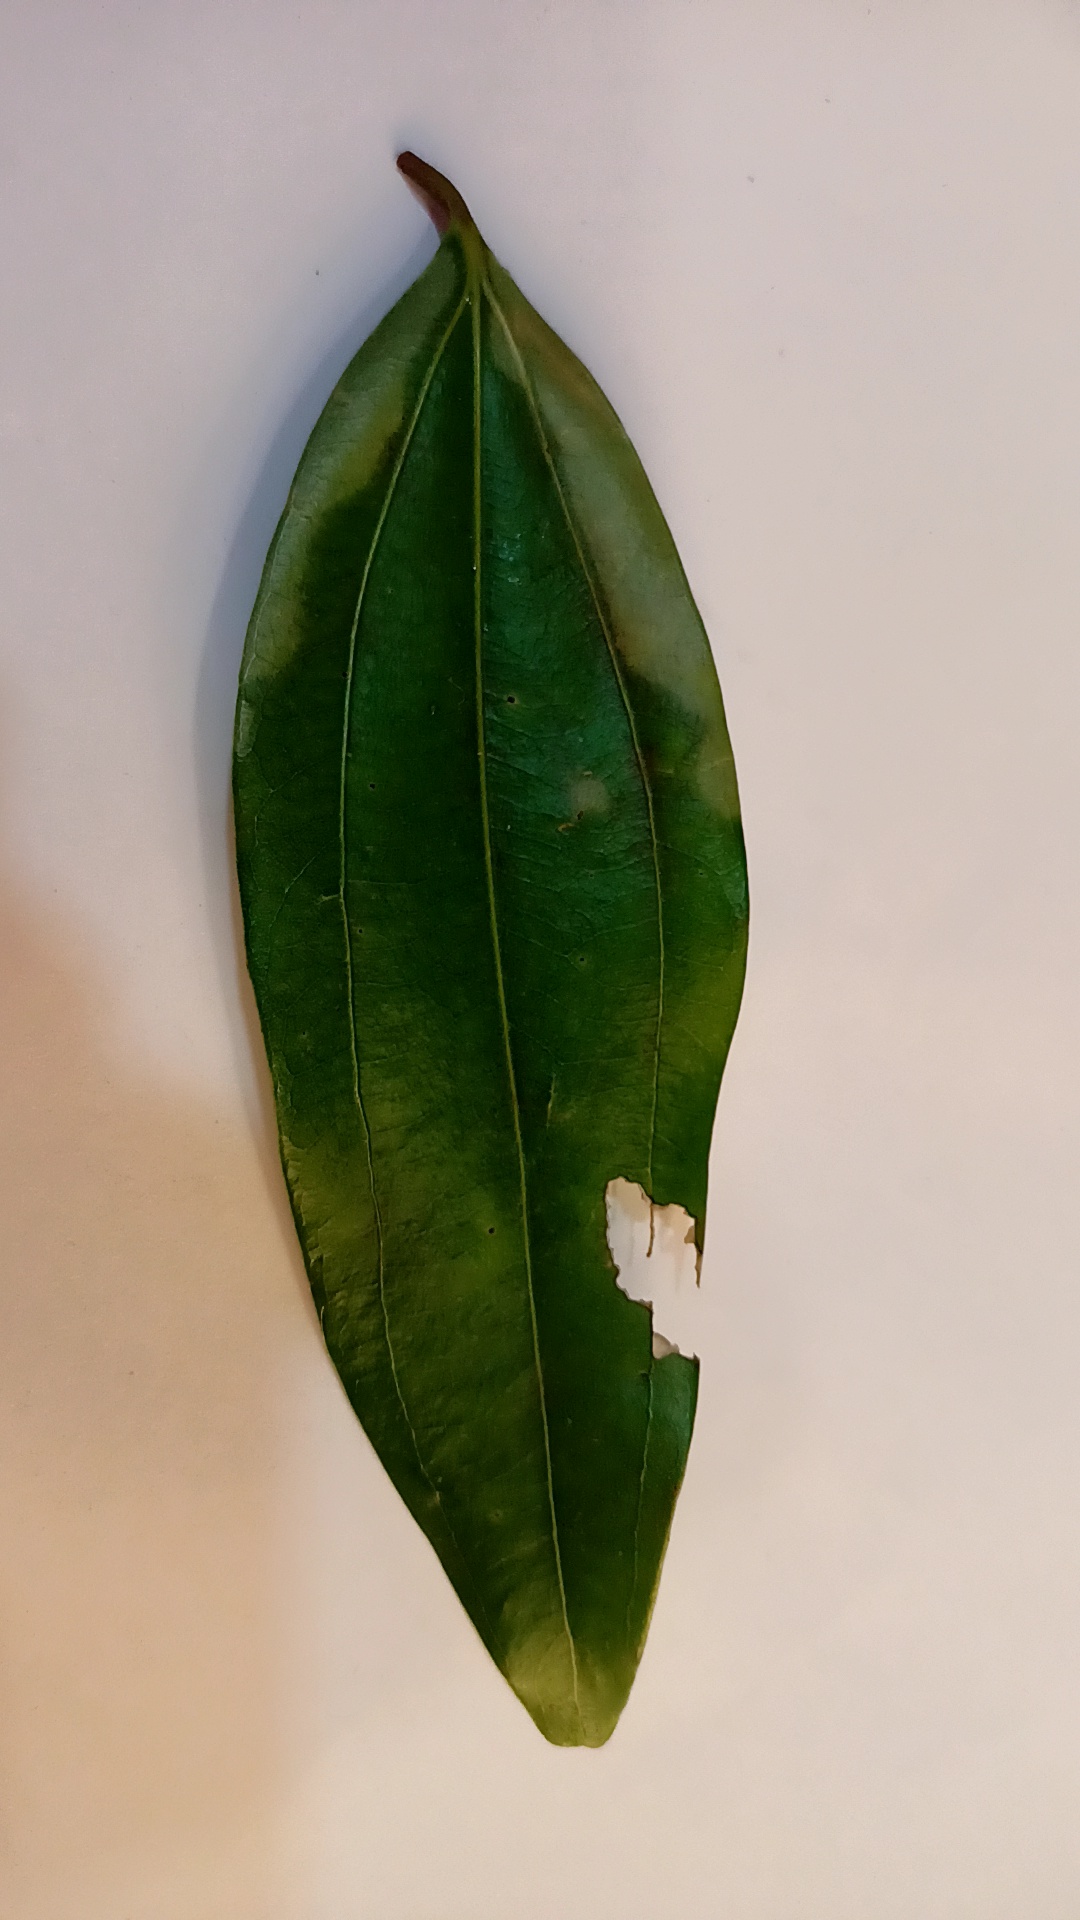
Label: Disease